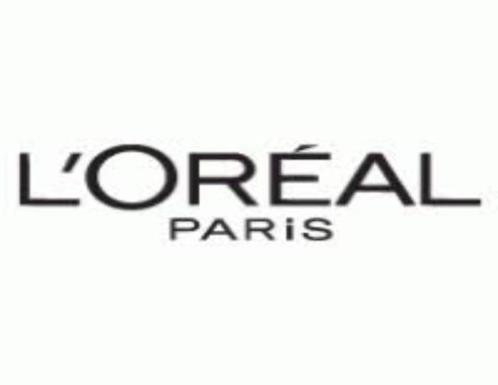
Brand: loreal
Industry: Necessities